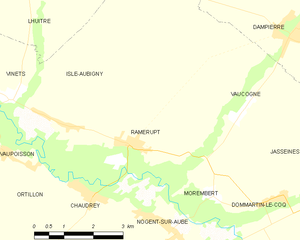
Carte des communes françaises: Ramerupt